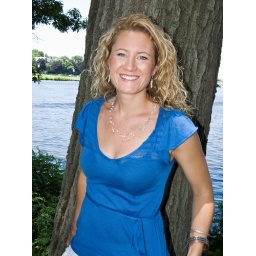
against tree in blue